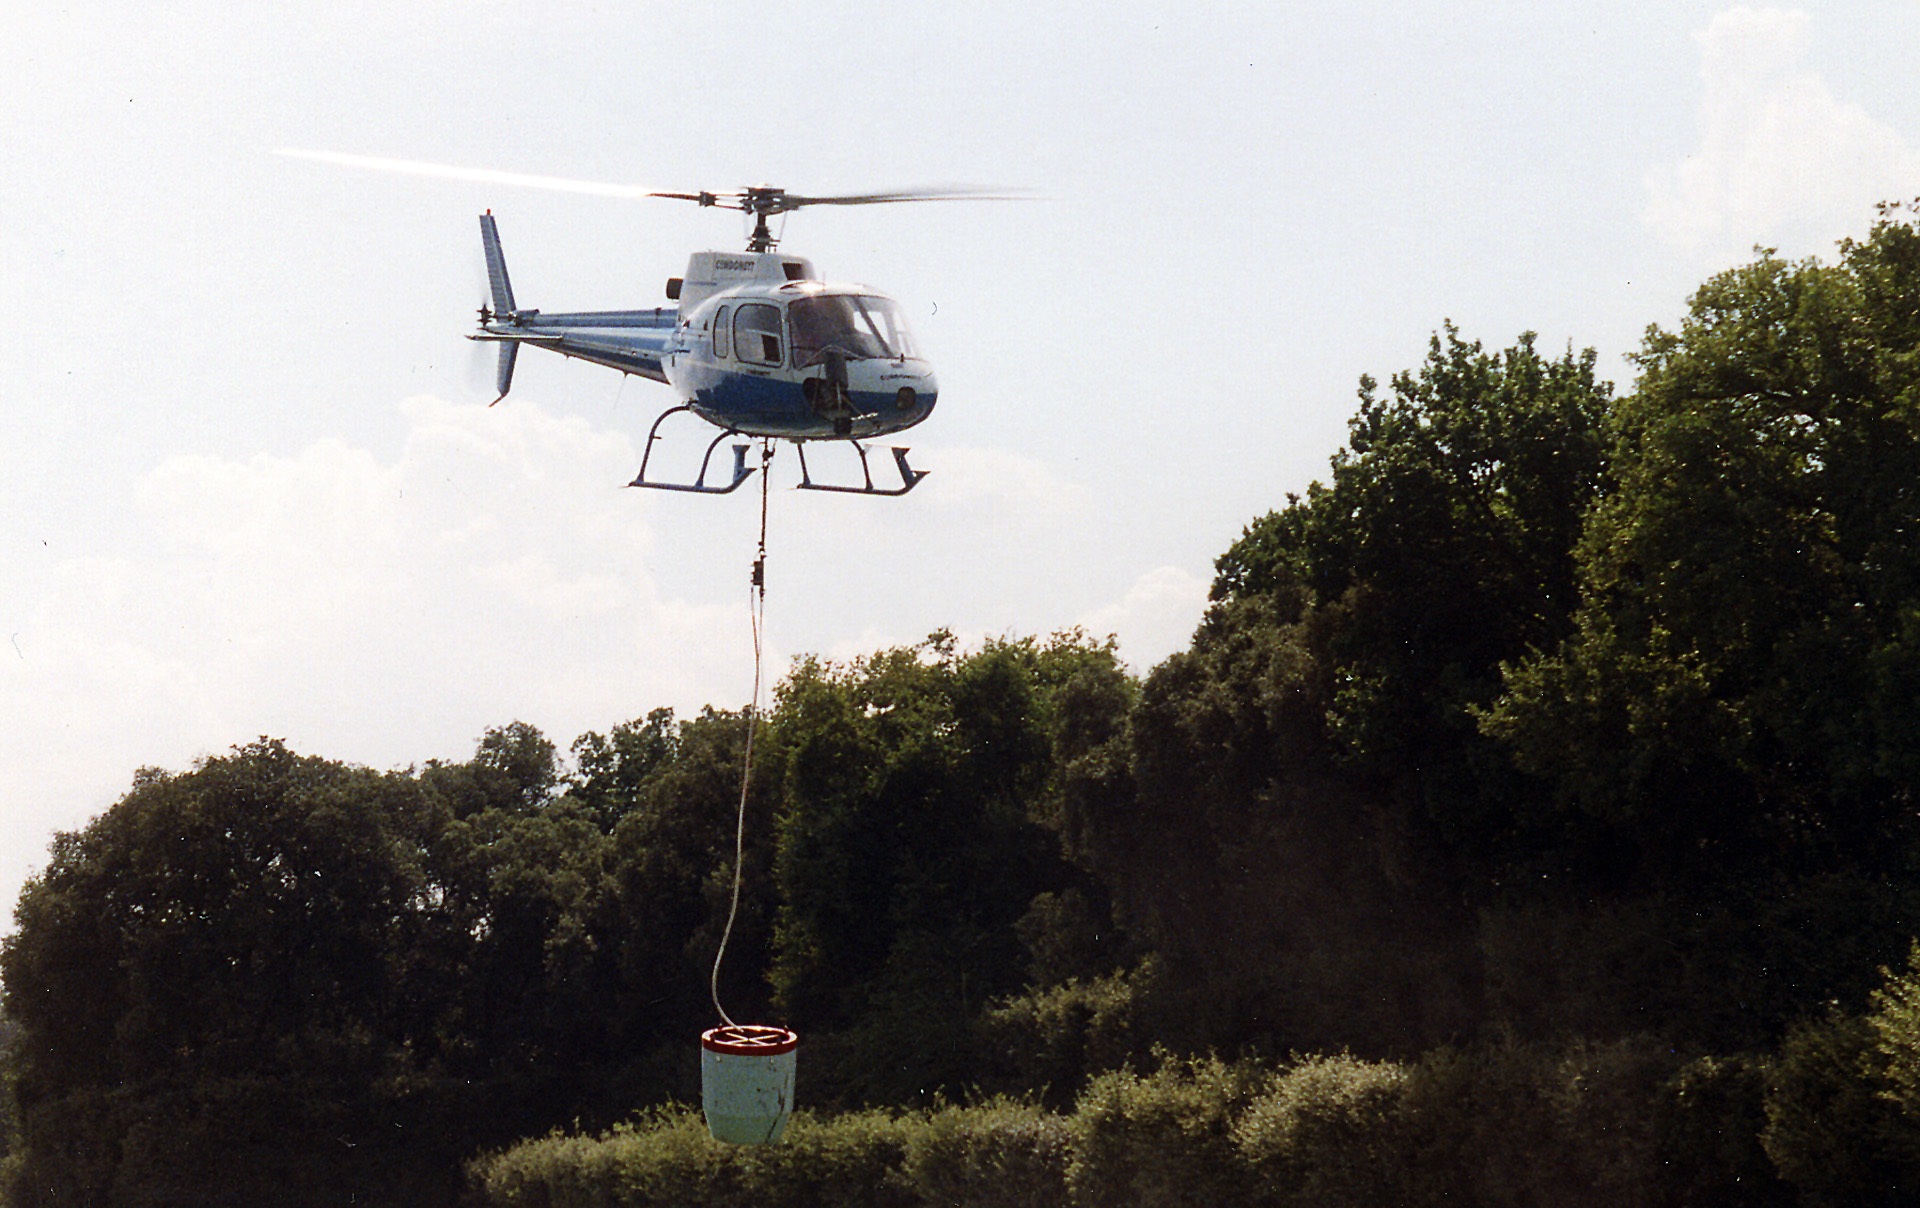
aircraft, vehicle, aviation, fire, helicopter, rotorcraft, fires, atmosphere of earth, helicopter rotor, military helicopter